Aaron Rodgers

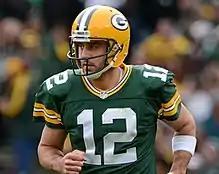
Rodgers in 2014

With a 10–6 record, the Packers entered the playoffs as a Wild Card and the seed. In the , they defeated the seeded Eagles 21–16. In the , Rodgers completed 31 of 36 pass attempts for 366 yards and four touchdowns in a 48–21 blowout victory over the seeded Atlanta Falcons. It was the most points scored in Packers postseason history. During the contest, Rodgers tied an NFL record for consecutive playoff games with at least three touchdown passes (3 games). Rodgers also set an NFL record by becoming the only quarterback to pass for ten touchdowns combined through three consecutive playoff games. On Rodgers had a 55.4 passer rating as the Packers beat the seed Chicago Bears 21–14 win in the NFC Championship.